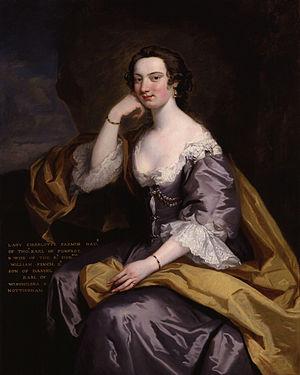
Lady Charlotte Fermor a été gouvernante royale des enfants du roi George III et de la reine Charlotte pendant plus de trente ans, occupant ce poste de 1762 à 1793. Elle est la fille de Thomas Fermor, et de son épouse Henrietta Louisa Jeffreys, tous deux en poste à la cour. Le couple était éduqué et voyageait fréquemment avec sa progéniture grandissante d’enfants sur le continent. Charlotte, comme ses sœurs, était bien éduquée ; en 1746, elle a épousé William Finch.